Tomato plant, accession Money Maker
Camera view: vertical (180 deg); turntable rotation: 210 degrees
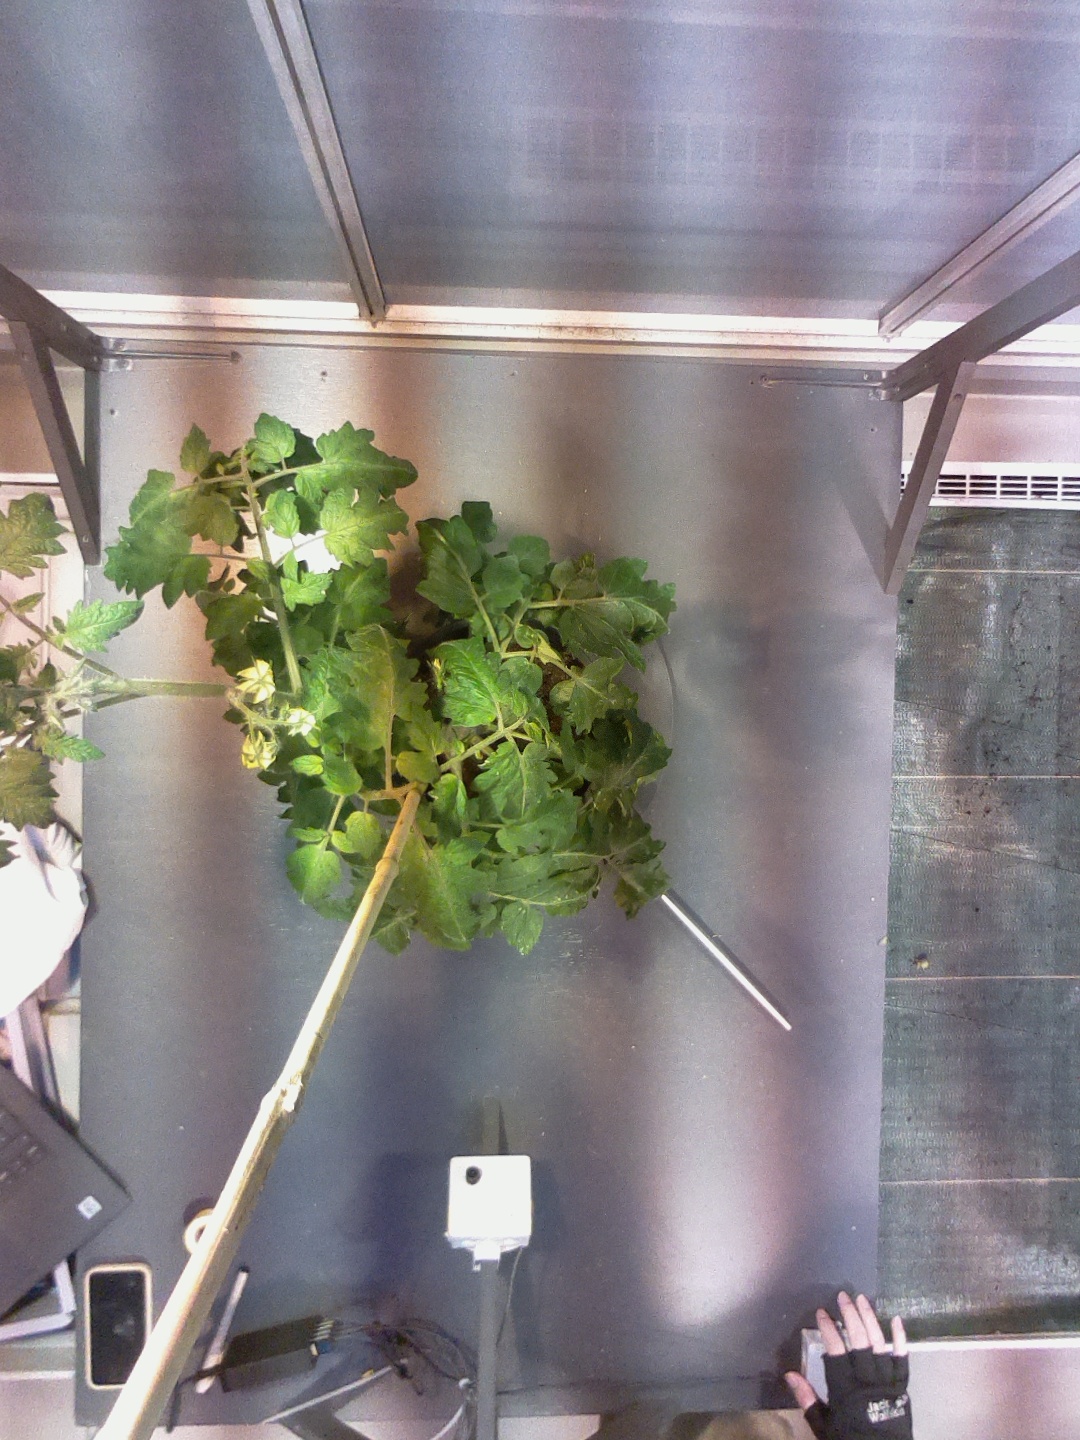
BBCH growth stage 65: Full flowering, 50%-60% of flowers open, first petals falling